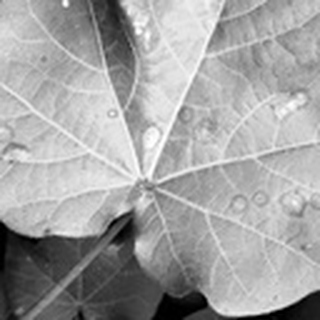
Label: cotton_target_spot